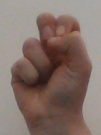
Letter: gaaf